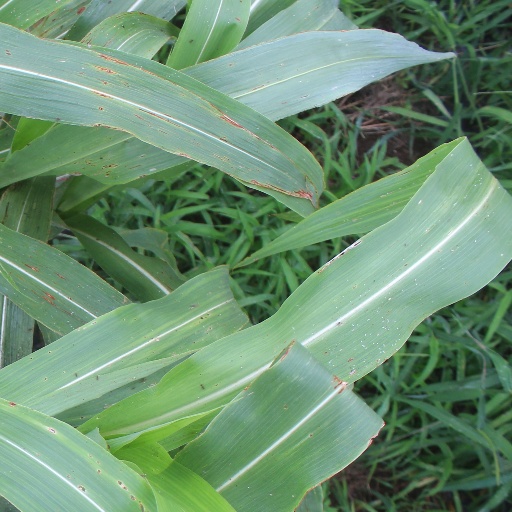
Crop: sorghum